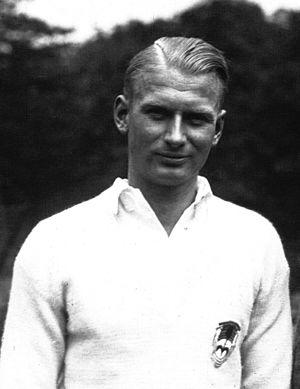
L'équipe des Pays-Bas de Coupe Davis représente les Pays-Bas à la Coupe Davis. Elle est placée sous l'égide de la Fédération hollandaise de tennis.
Hendrik « Henk » Timmer est un joueur de tennis néerlandais des années 1920 et 1930.